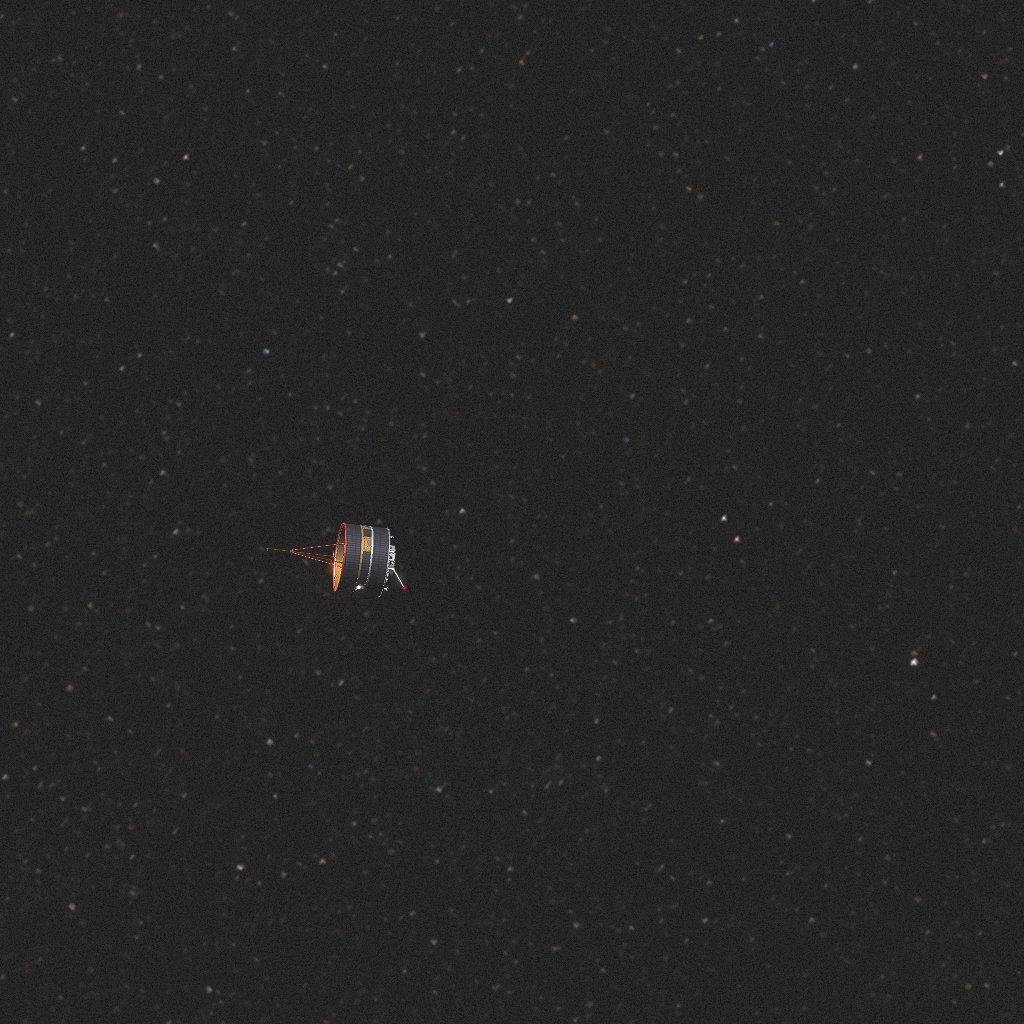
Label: double_star